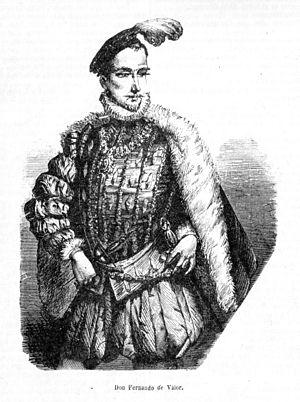
Abén Humeya né vers 1545-1569, surnommé « roi des Morisques » avait comme nom chrétien Fernando de Córdoba y Válor et comme nom musulman Muhammad ibn Umayya. Il prendra le surnom kunya de Abén Hemeya faisant ainsi référence à son ascendance omeyyade. Il est une figure importante de la résistance et révolte morisque pendant l'inquisition en Espagne. Il sera assassiné par son propre cousin Aben Abou, lui-même trahi par son propre cousin El Seniz